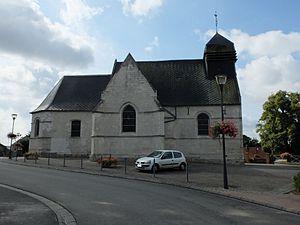
Vue de l'église Saint-Martin de Lieu-Saint-Amand.
Lieu-Saint-Amand est une commune française située dans le département du Nord en région Hauts-de-France.